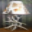
Label: lamp